Ikastola

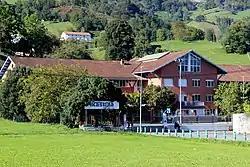
Ikastola in Azpeitia (Gipuzkoa)

An (plural ) is a type of primary and secondary school in the Basque Autonomous Community, Navarre and (to a much lesser extent) the French Basque Country (see Basque Country) in which pupils are taught either entirely or predominantly in the Basque language. Ikastolak can be nowadays either private or public, divided into different networks.